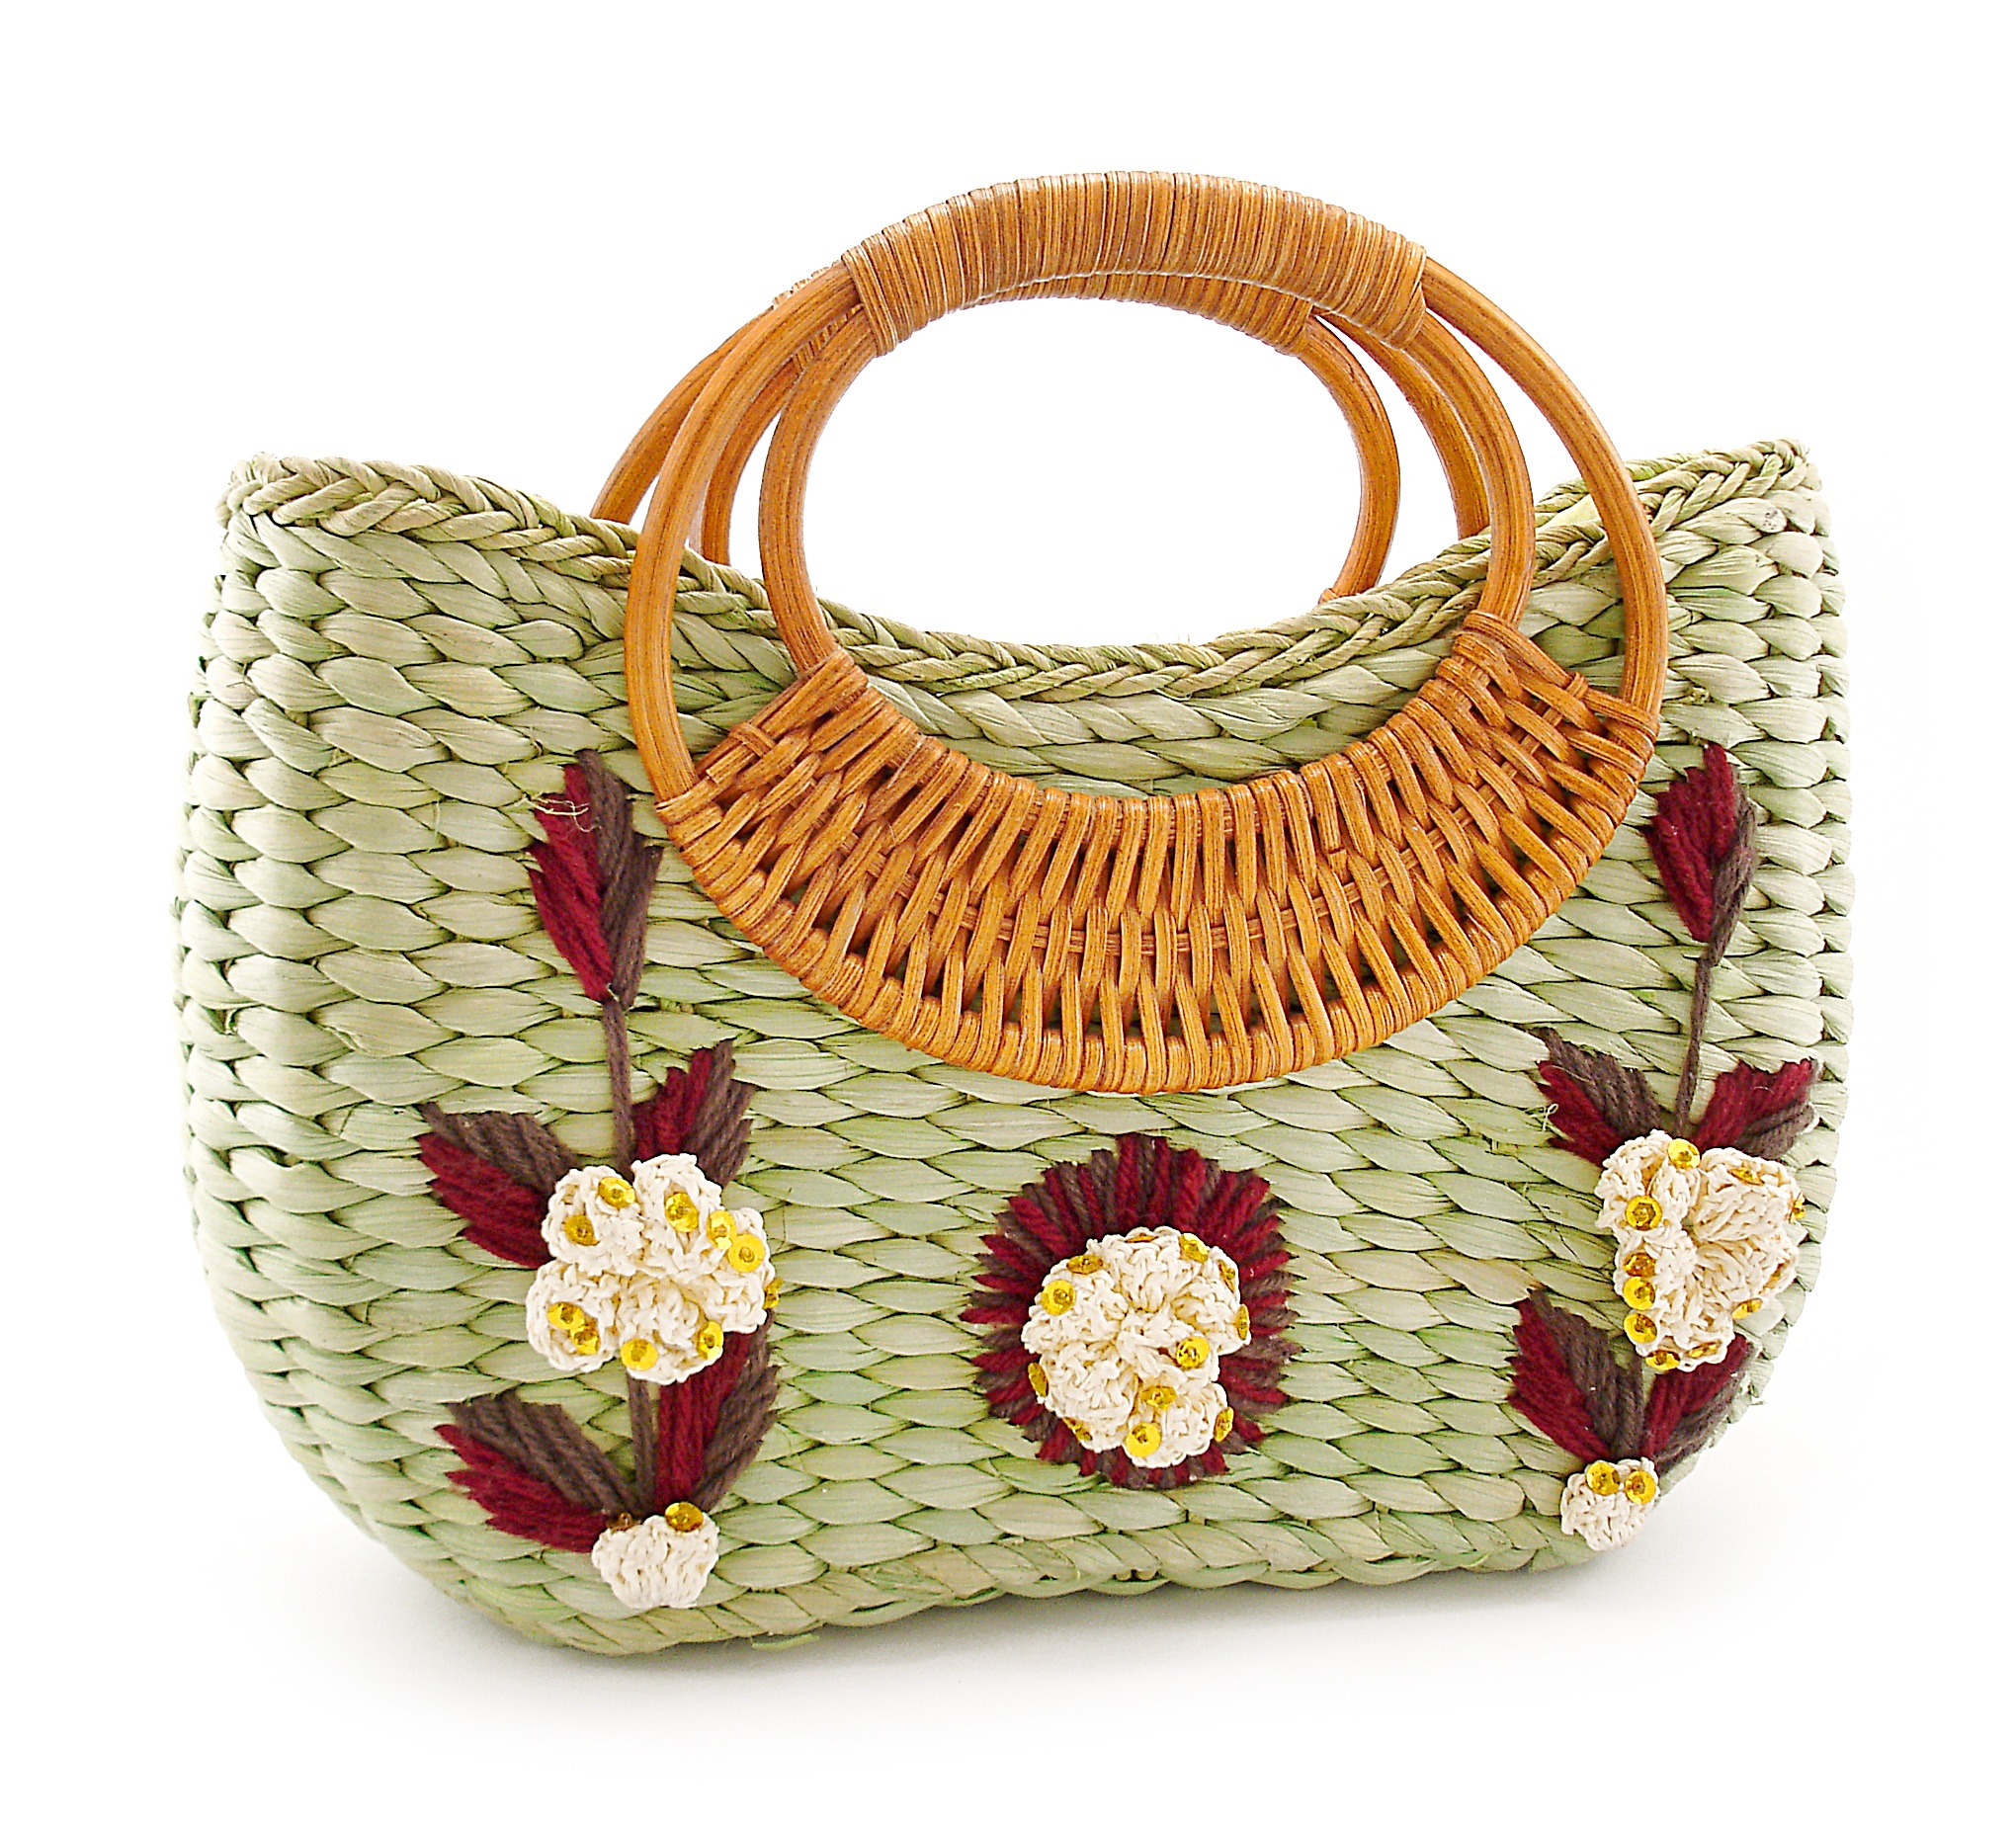
woman, hay, pattern, bag, handbag, crochet, textile, art, gold, purse, accessories, fashion accessory, coin purse, shoulder bag